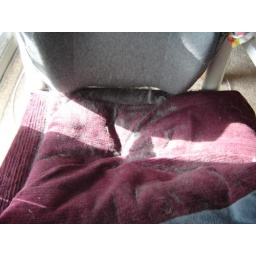
growing another cat in the chair